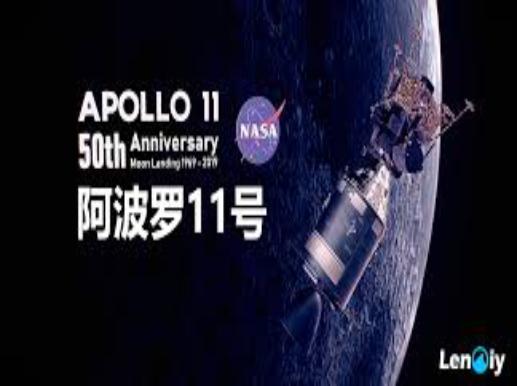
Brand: apollo
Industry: Others